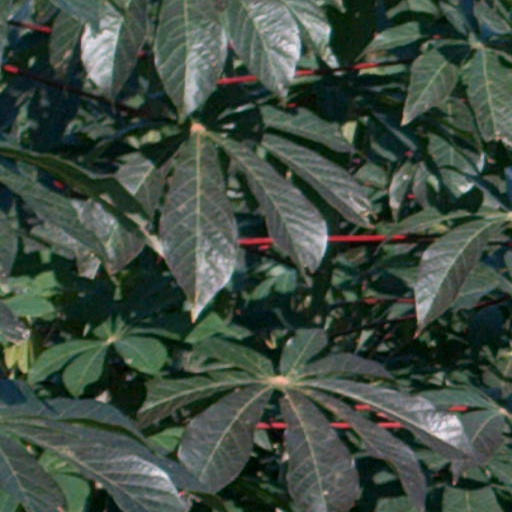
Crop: cassava